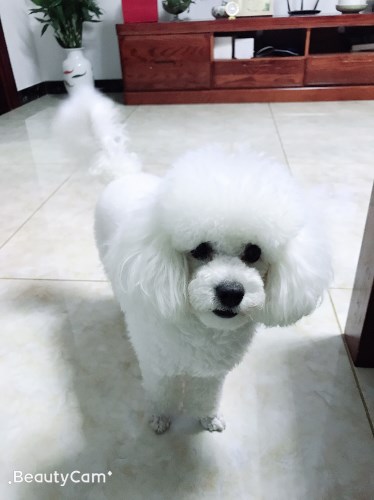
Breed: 3083-n000117-Bichon_Frise